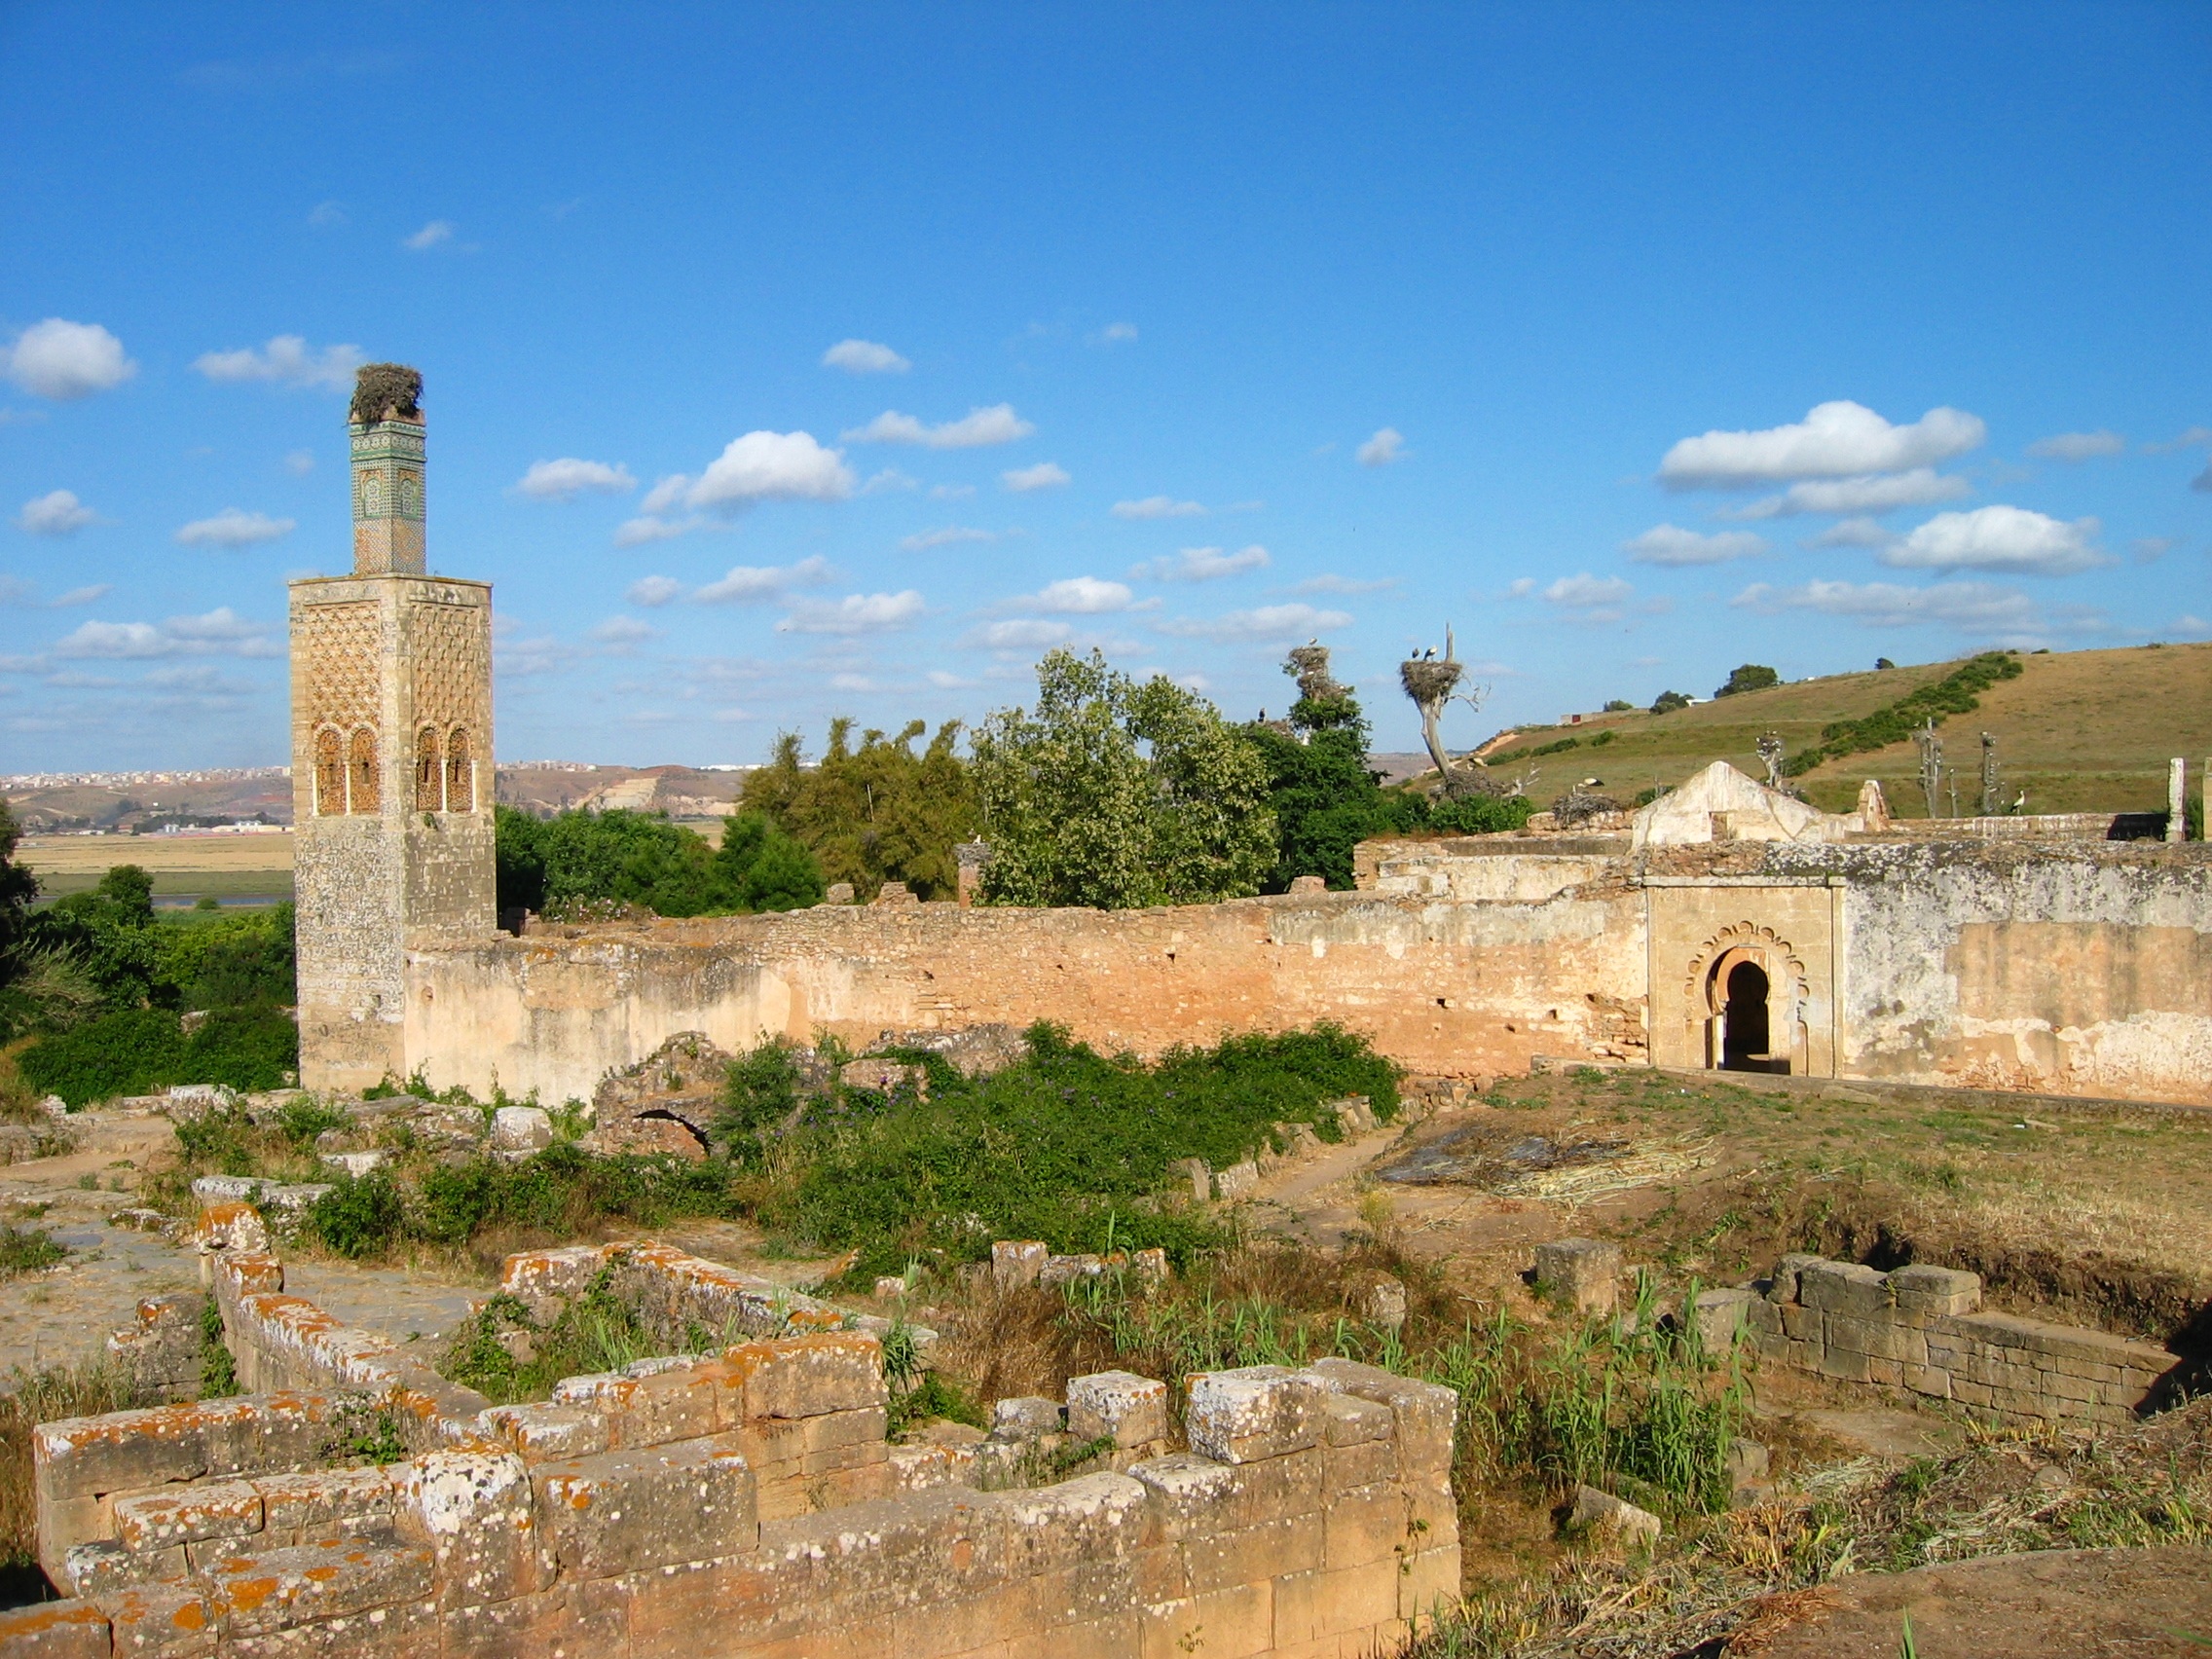
building, castle, fortification, ruins, monastery, morocco, archaeological site, rebate, unesco world heritage site, historic site, ancient history, chella